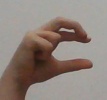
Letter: thal